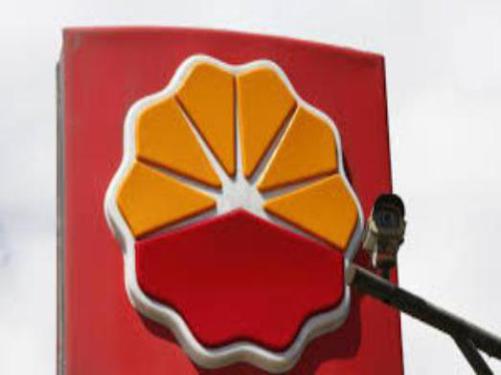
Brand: chinese petroleum
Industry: Others